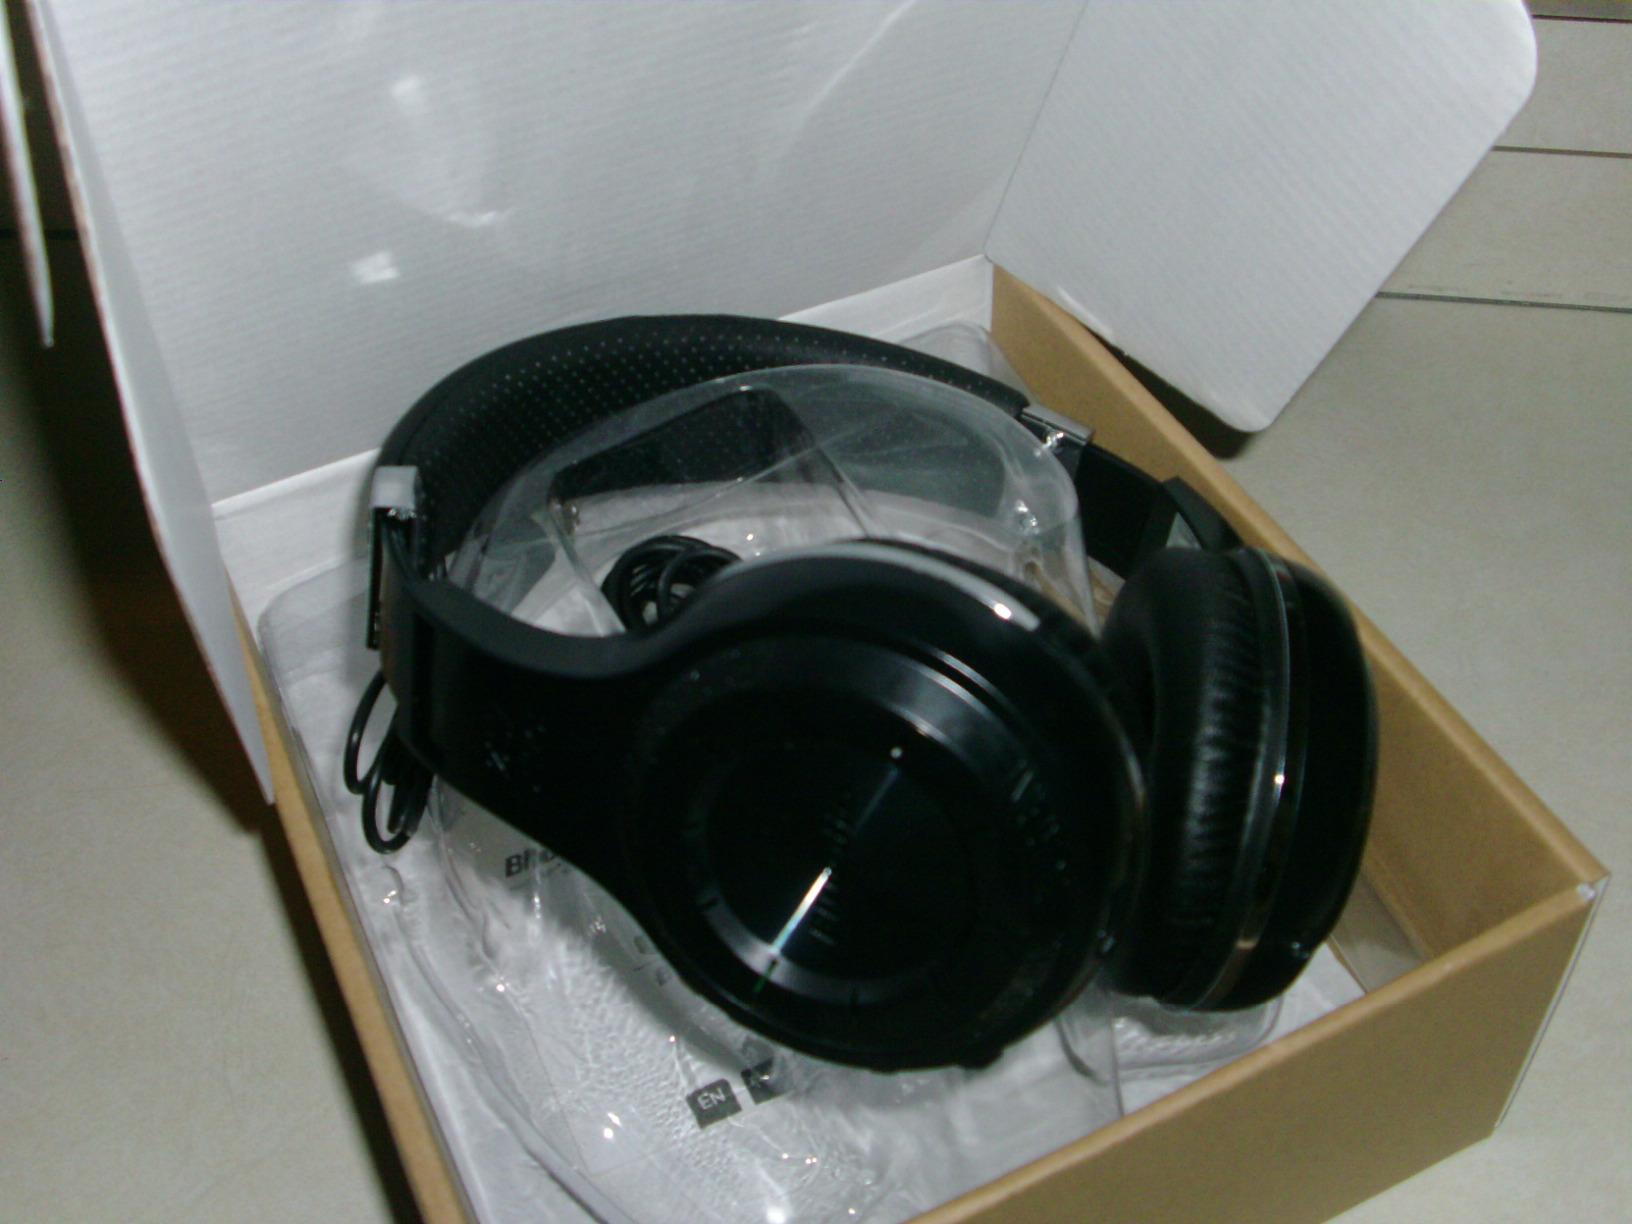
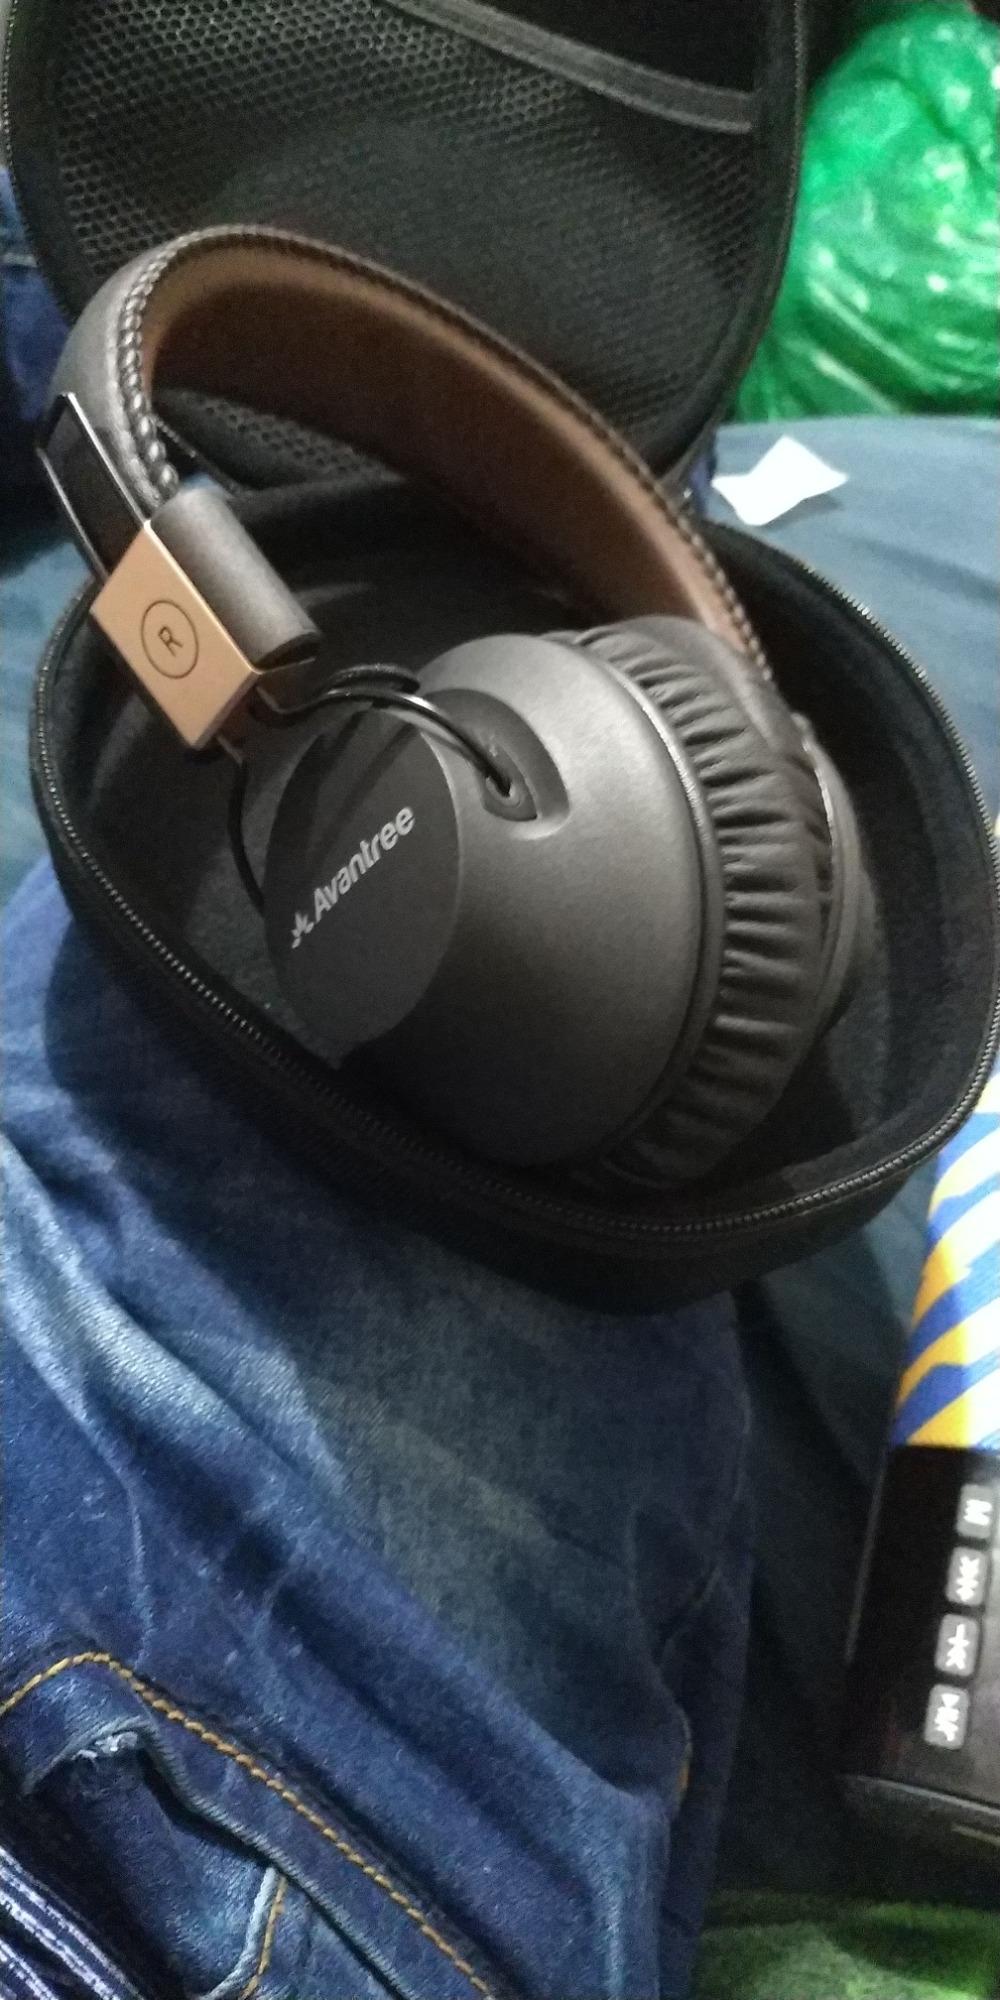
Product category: headphones
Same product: no